GoTo (telescopes)

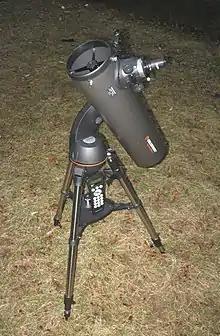
A telescope on an alt-azimuth GoTo mount. Note the keypad, resting on the platform between the tripod's legs, that is the telescope's hand control. Batteries are stored in the circular compartment just above the tripod. In this picture, the compartment is just above the hand control.

In amateur astronomy, "GoTo" refers to a type of telescope mount and related software that can automatically point a telescope at astronomical objects that the user selects. Both axes of a GoTo mount are driven by a motor and controlled by a computer. It may be either a microprocessor-based integrated controller or an external personal computer. This differs from the single-axis semi-automated tracking of a traditional clock-drive equatorial mount.